Wind Breaker (manga)

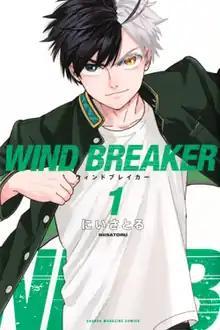
First volume cover, featuring Haruka Sakura

Wind Breaker (stylized in all caps) is a Japanese manga series written and illustrated by Satoru Nii that began serialization on Kodansha's "Magazine Pocket" manga website in January 2021. As of June 2025, the series' individual chapters have been collected in 22 volumes. An anime television series adaptation produced by CloverWorks aired from April to June 2024. A second season aired from April to June 2025. A live-action film adaptation is set to premiere in Japan in December 2025.